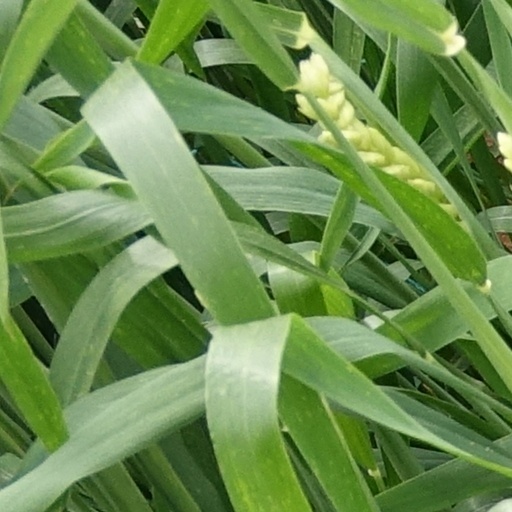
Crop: wheat